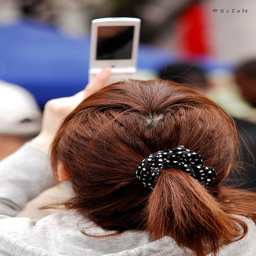
The young woman is looking at her cel phone.
a person in a white top and a cellphone
A woman holding up a cell phone has a pony tail in a scrunchy and a bald spot.
A red headed girl holds up her cell phone.
A woman, with a ponytail, holds her cell phone up.